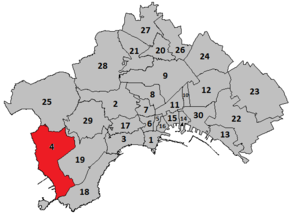
Bagnoli est un quartier balnéaire de l'ouest de Naples, en Italie.